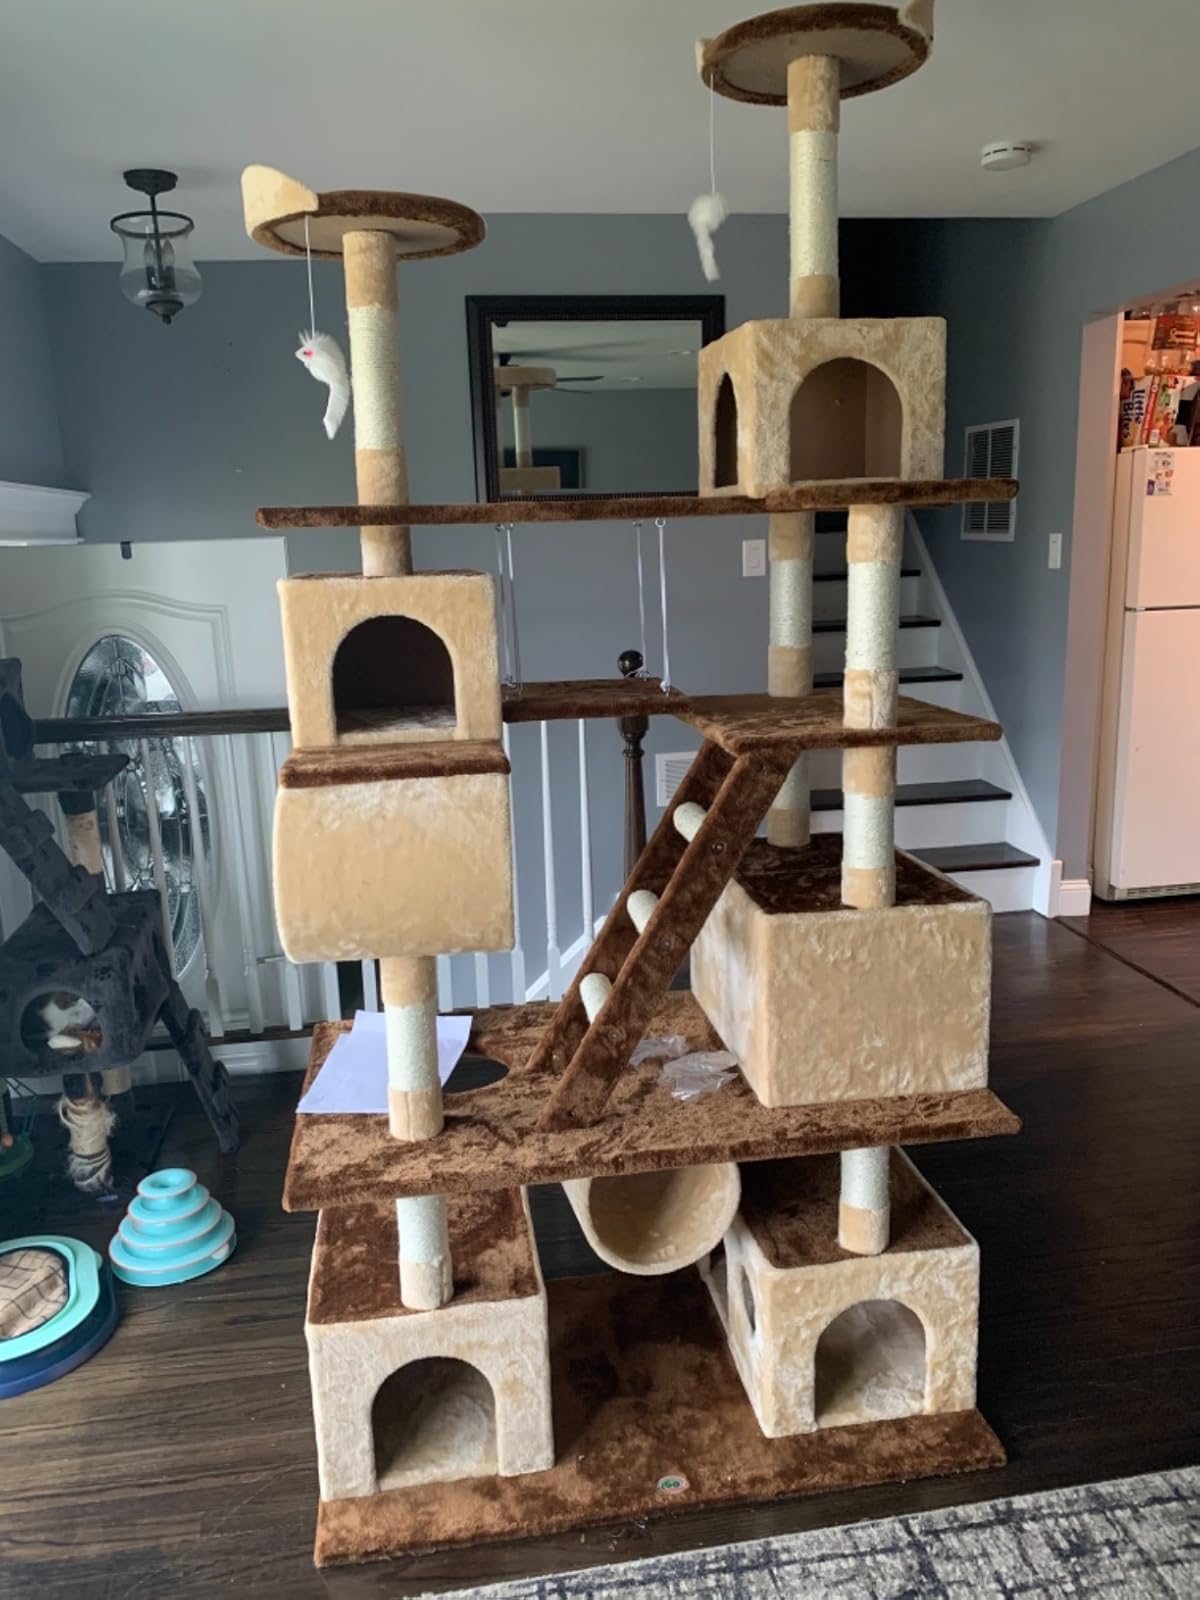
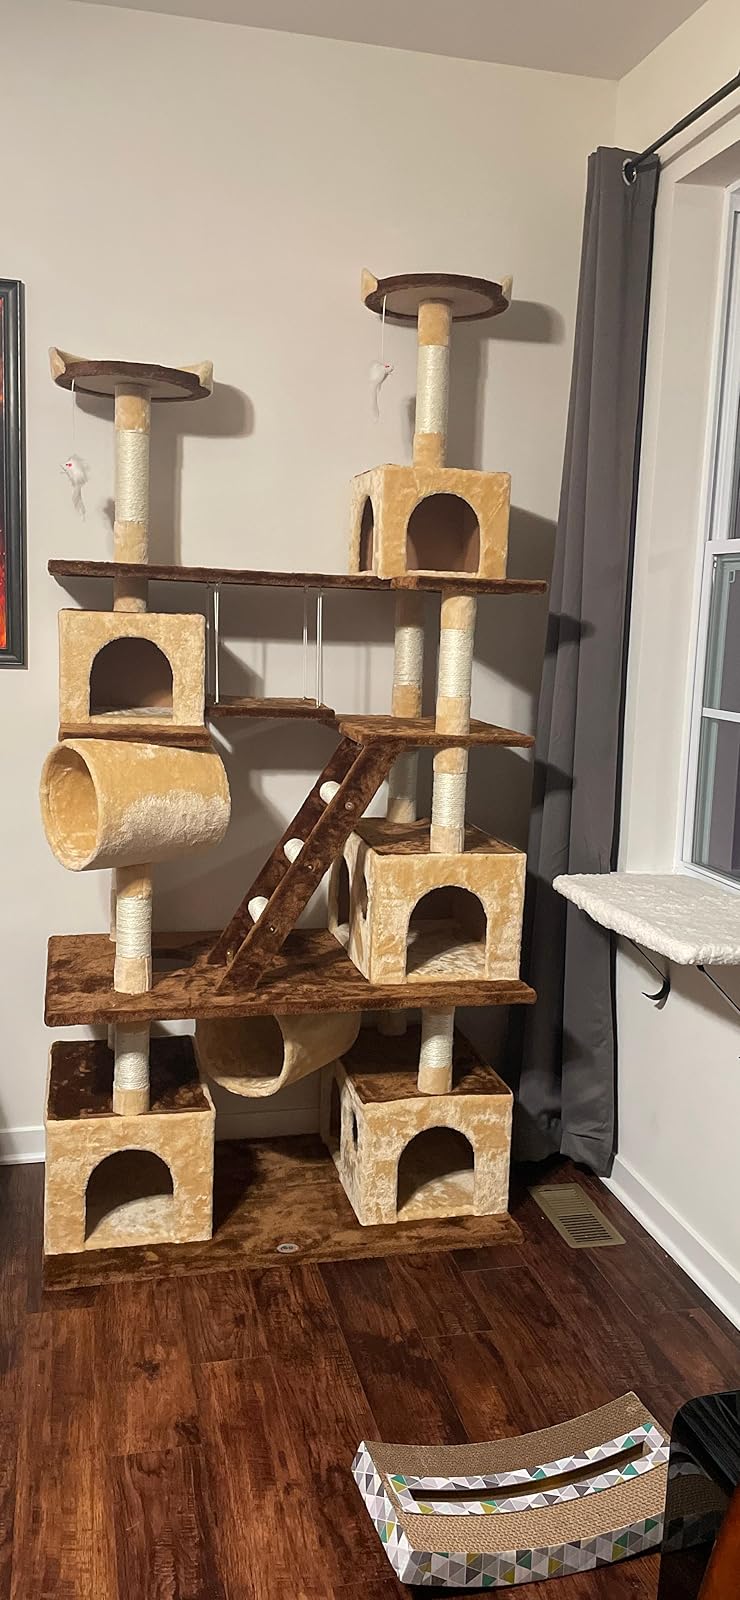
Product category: items_cat tree
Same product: yes